Timnath, Colorado

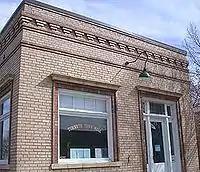
The Timnath Town Hall

Timnath is a Home Rule Town, governed by a Town Council, which consists of five elected officials - one Mayor and four Council Members, all positions are elected "at large," meaning that candidates come from all areas of the town. Elected officials serve 4 year terms.